Lilith

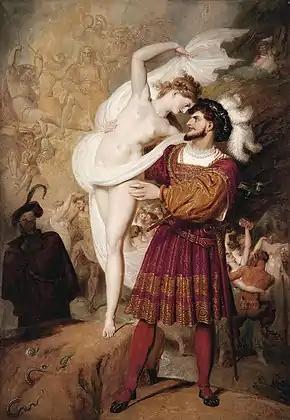
"Faust and Lilith" by Richard Westall (1831)

Lilith's earliest appearance in the literature of the Romantic period (1789–1832) was in Goethe's 1808 work "".